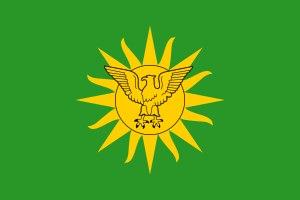
L'Empire centrafricain était le nom de la courte monarchie autocratique qui a remplacé la République centrafricaine et qui, à son tour, a été remplacée par la restauration de la république. L'Empire a été créé quand Jean-Bedel Bokassa, président de la République puis président à vie, s'est proclamé empereur sous le nom de Bokassa Iᵉʳ le 4 décembre 1976. Bokassa a dépensé l'équivalent de 14 millions d'euros, un quart des revenus annuels du gouvernement du pays, pour la cérémonie de son couronnement. La monarchie a été abolie et la République centrafricaine a été restaurée le 21 septembre 1979, date à laquelle Bokassa a été déposé avec le concours des parachutistes français.